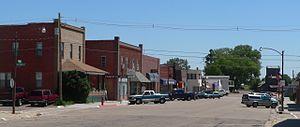
La ville de Mullen est le siège du comté de Hooker, dans l’État de Nebraska, aux États-Unis. Elle comptait 509 habitants lors du recensement de 2010.